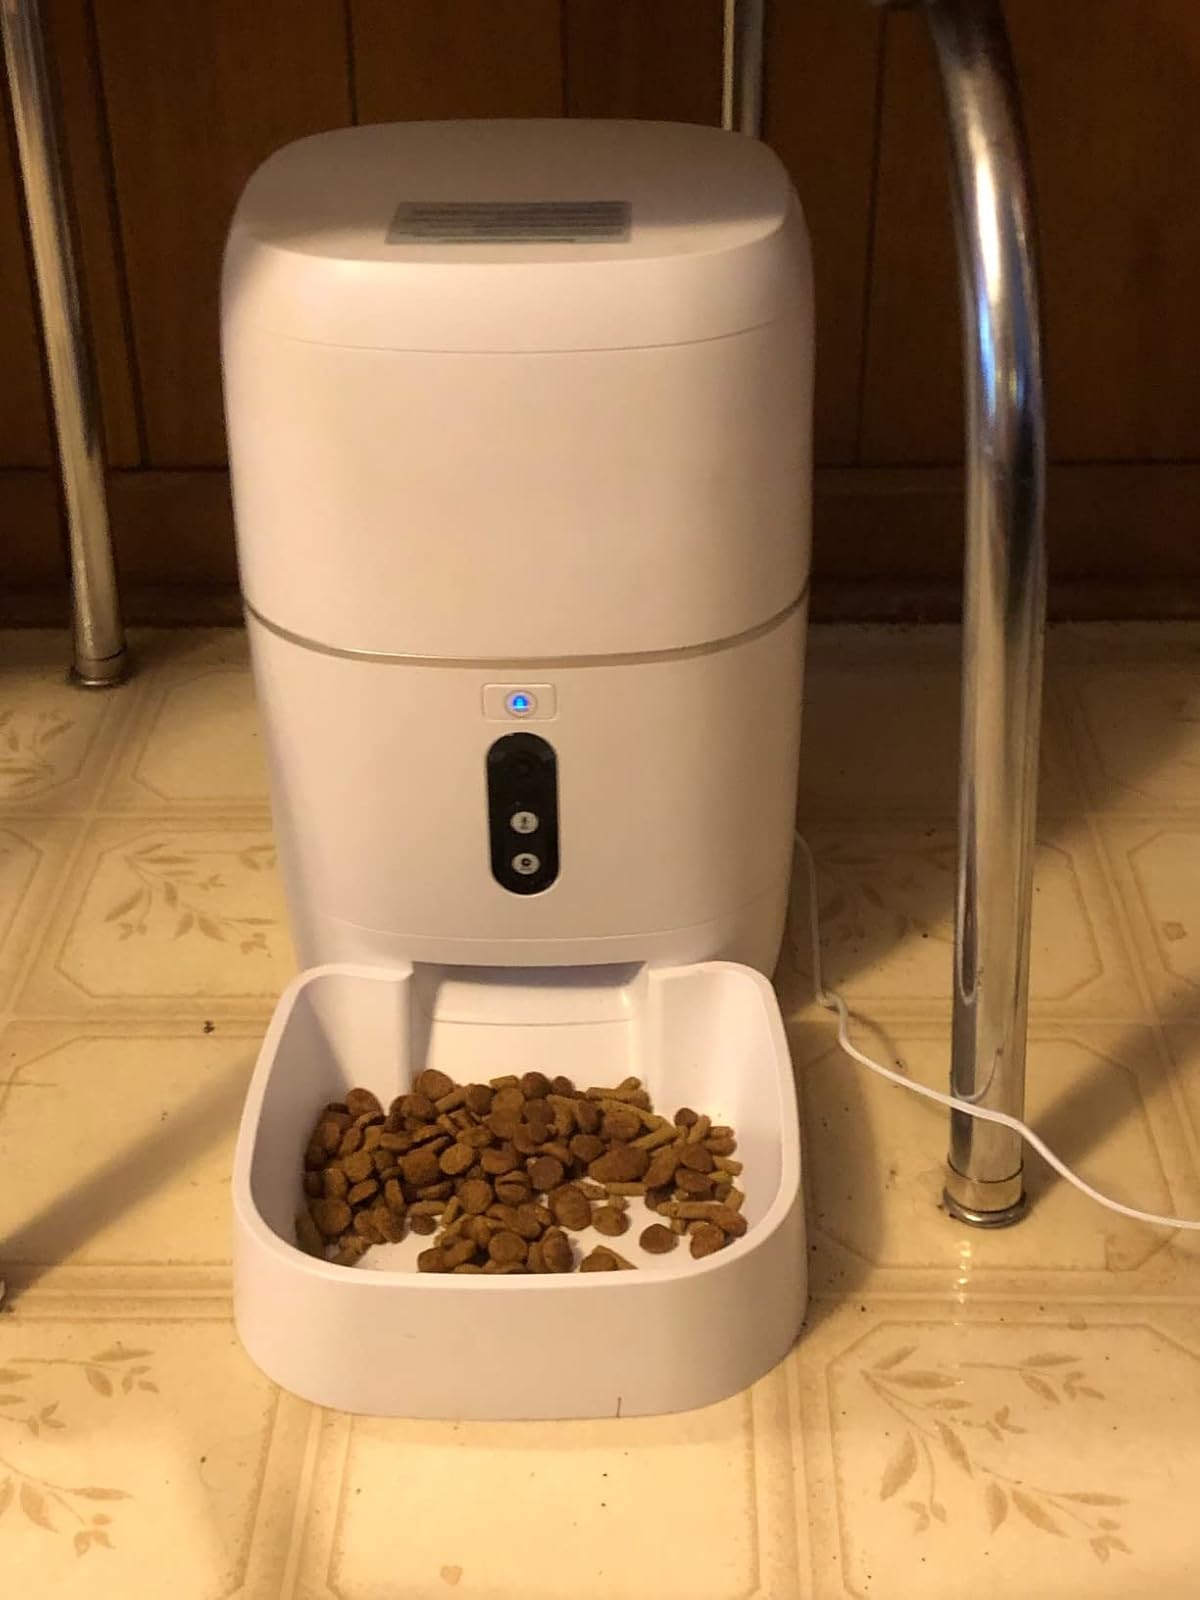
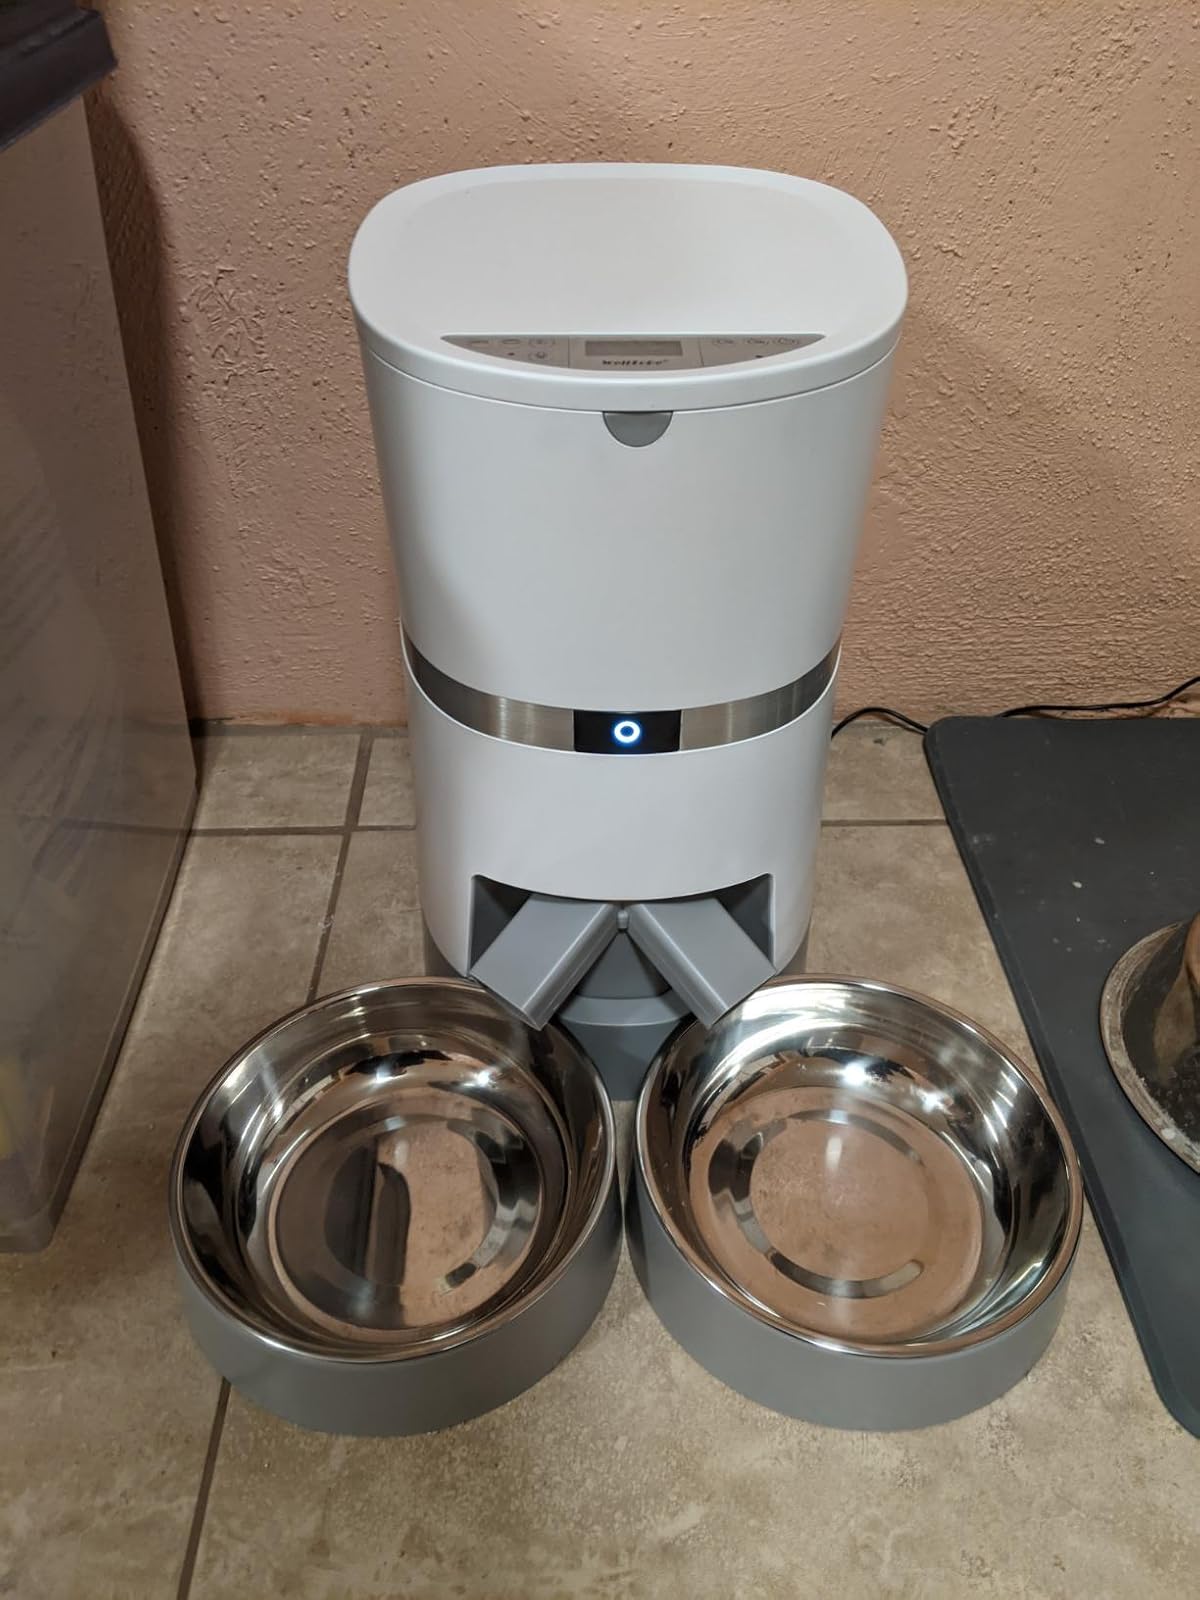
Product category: items_feeder
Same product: no